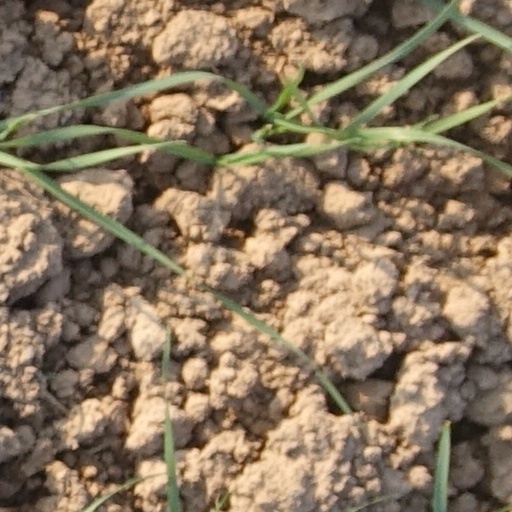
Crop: wheat